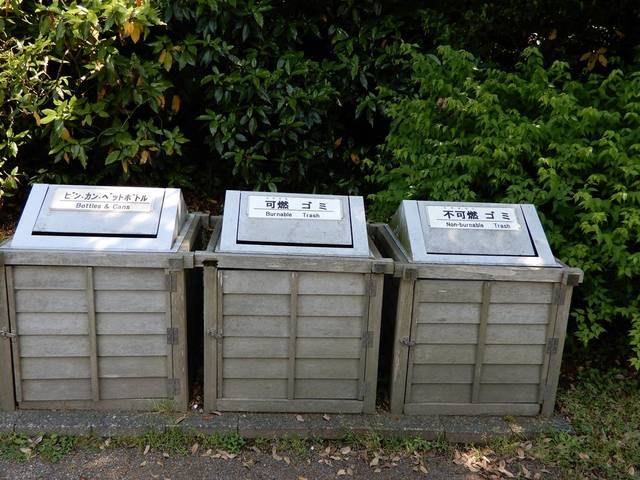
Region: Japan
Coordinates: 35.658, 139.763